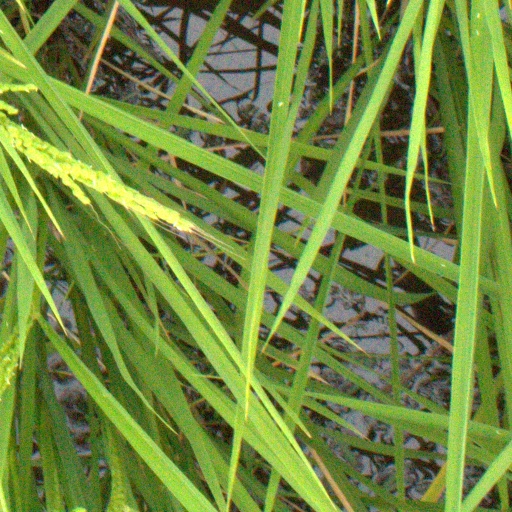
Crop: rice